Street Fighter Alpha: The Animation

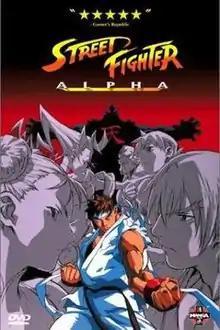
DVD cover

Street Fighter Alpha: The Animation, released in Japan as , and also known as Street Fighter Zero: The Movie, is a 2000 OVA based on the fighting game "Street Fighter Alpha 2" by Capcom, directed by Shigeyasu Yamauchi. An English dub version was later produced by Manga Entertainment and released in 2001 on the 10th anniversary of "".